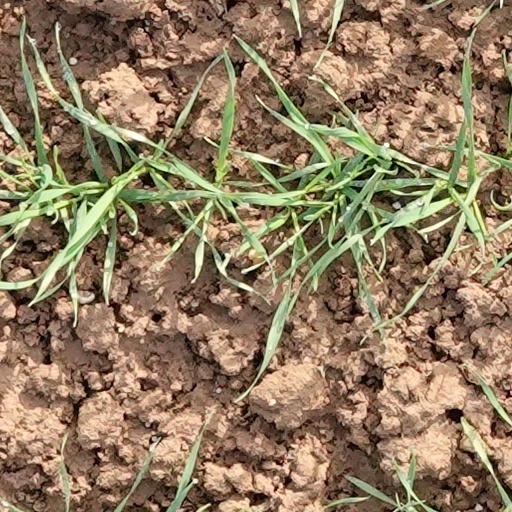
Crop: wheat